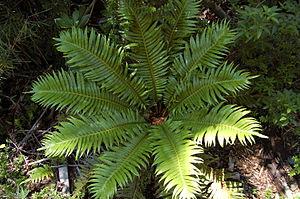
Blechnum magellanicum est une espèce de fougères de la famille des Blechnaceae.